Anatoly Dobrynin

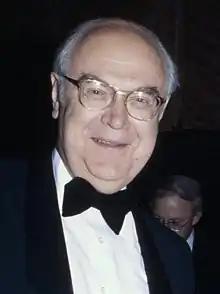
Dobrynin in 1977

Anatoly Fyodorovich Dobrynin (16 November 1919 – 6 April 2010) was a Soviet statesman, diplomat, and politician. He was the Soviet ambassador to the United States for more than two decades, from 1962 to 1986.